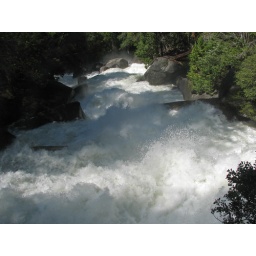
Merced river from the bridge below Vernal Fall. Yosemite N.P.